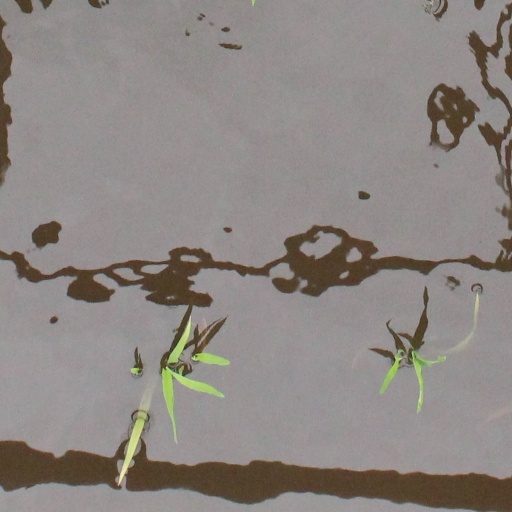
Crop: rice